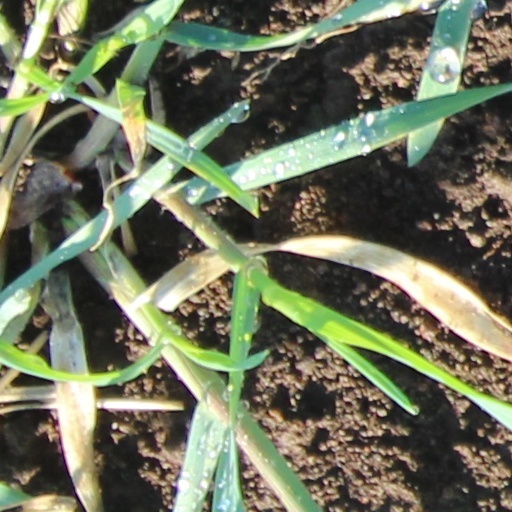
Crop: wheat